Cochecton Center Methodist Episcopal Church

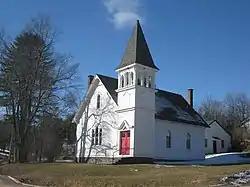
Cochecton Center Methodist Episcopal Church, February 2010

Cochecton Center Methodist Episcopal Church, also known as Cochecton Center Community Center, is a historic Methodist Episcopal church on Skipperene Road in Cochecton Center, Sullivan County, New York. It was built in 1892 and is a small, rectangular, wood-frame building with clapboard siding on an ashlar foundation and a steep gable roof. It features a three-stage, corner entrance tower surmounted by a tall spire. Also on the property is a former stable, dated to 1912, that was converted for use as a church hall in 1925.